Conseil d'analyse économique

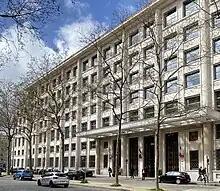
Fontenoy-Ségur government office complex, seat of CAE since 2017

The Conseil d'Analyse Économique (CAE) is an economic advisory body in Paris. It is government-funded and part of the Office of the French Prime Minister. It was established by executive order of under newly elected Prime Minister Lionel Jospin, and reorganized by order of to refocus its membership criteria on academic excellence.